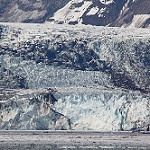
Label: glacier